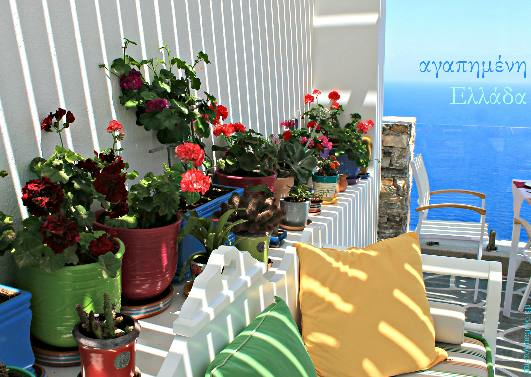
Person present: No